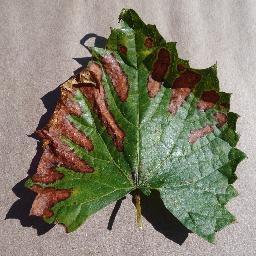
Label: Grape___Esca_(Black_Measles)